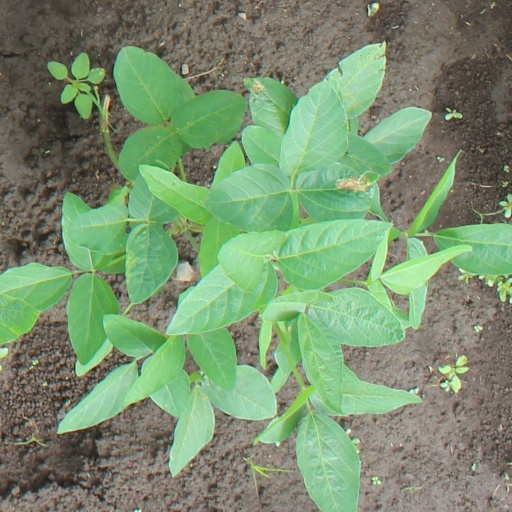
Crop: soybean